Shayan Munshi

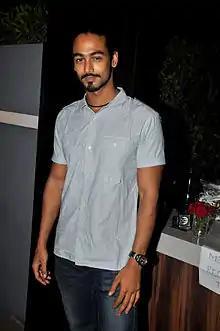

Shayan Munshi (born 28 August 1980) is an Indian actor and model. He made his debut in the 2003 Bollywood film Jhankaar Beats and has performed in award-winning films such as "The Bong Connection" and "Carnival". Shayan has hosted Television series like "Cook Na Kaho", "High Tension", and worked with brands like L'Oreal, Levi's, Samsung and Bacardi.